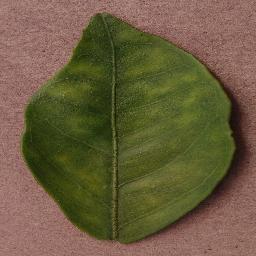
Label: Orange___Haunglongbing_(Citrus_greening)